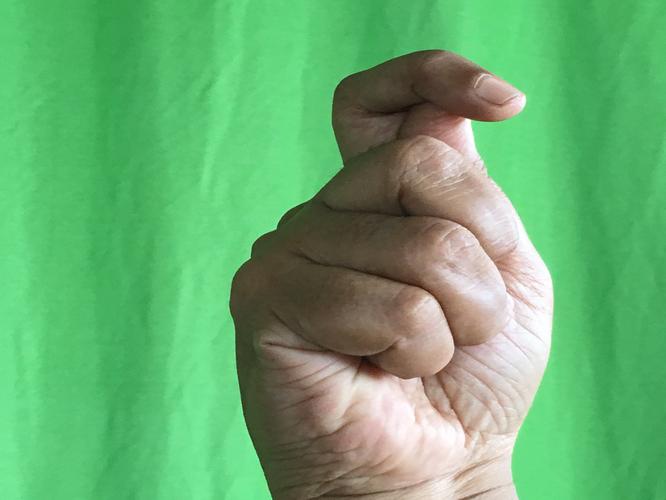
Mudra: Kapith
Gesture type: single_hand